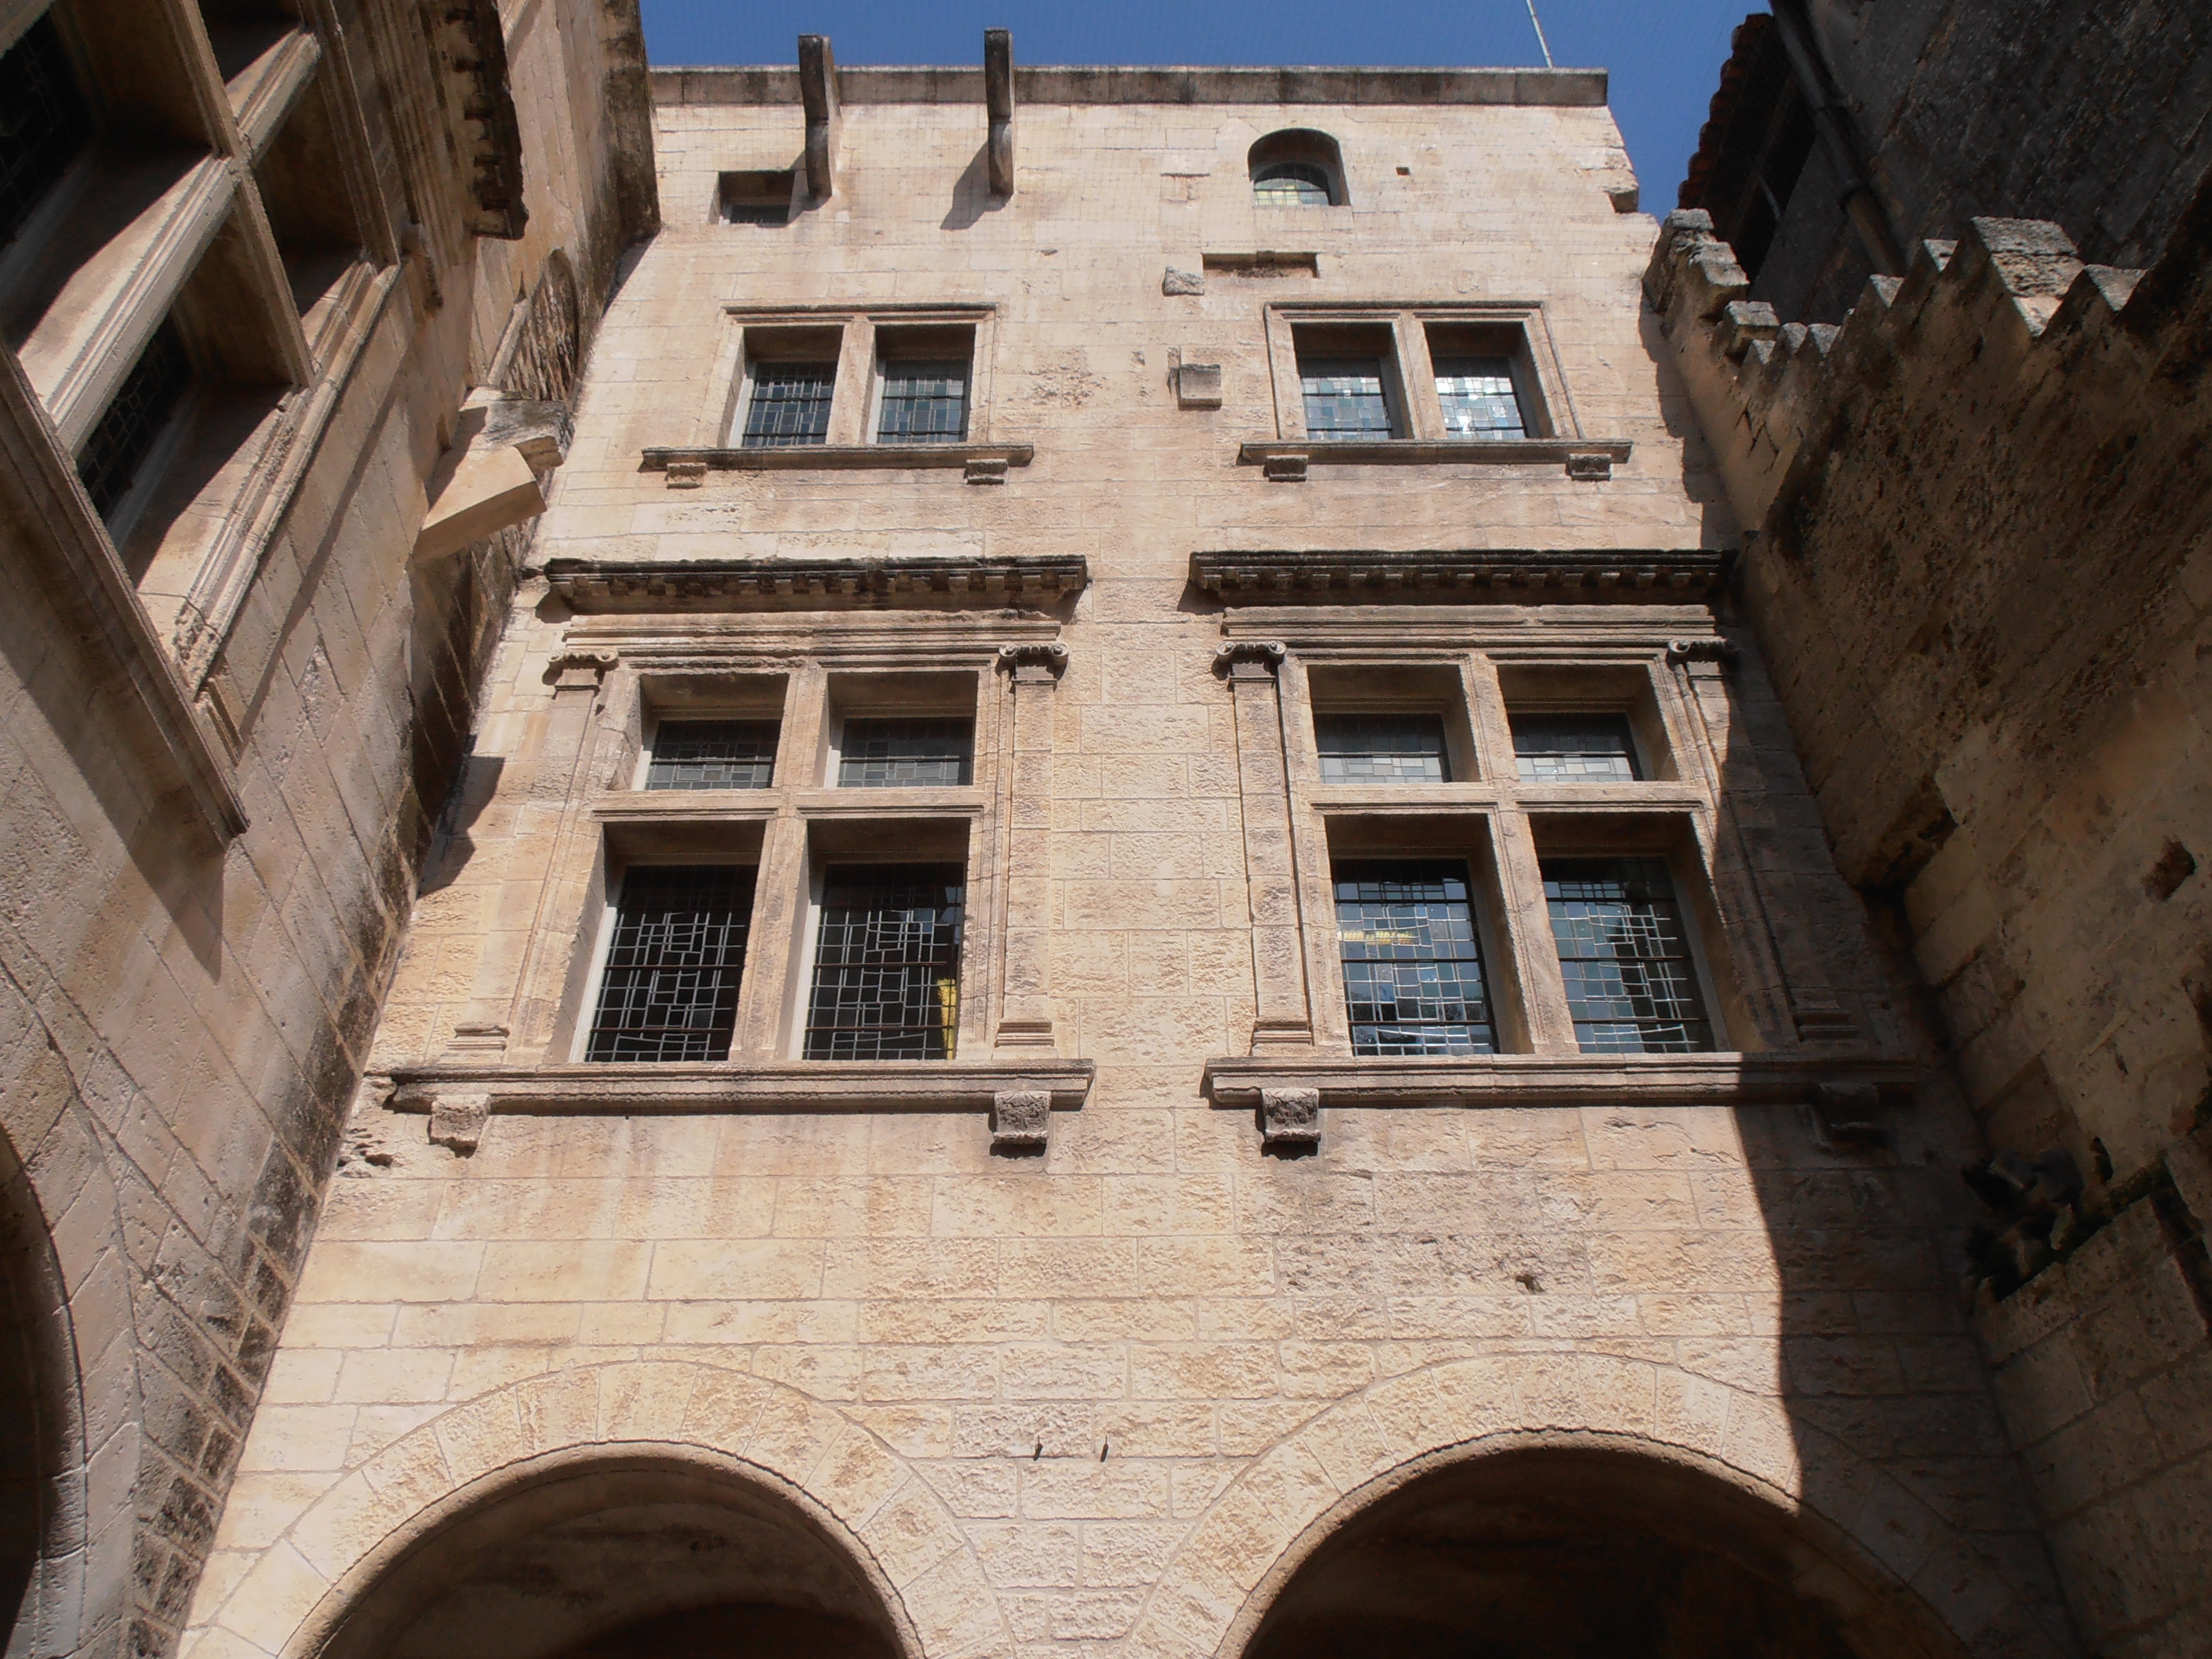
architecture, sky, house, window, town, building, facade, courtyard, arcades, middle ages, hof, neighbourhood, ancient history